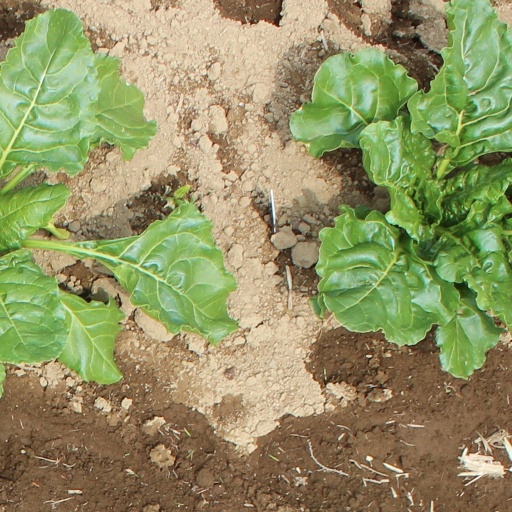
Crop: sugar beet